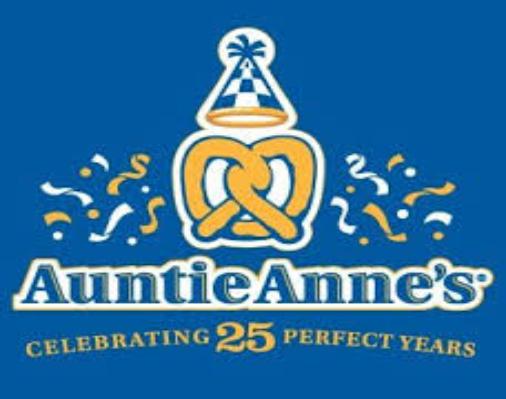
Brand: Auntie Anne's-1
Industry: Food